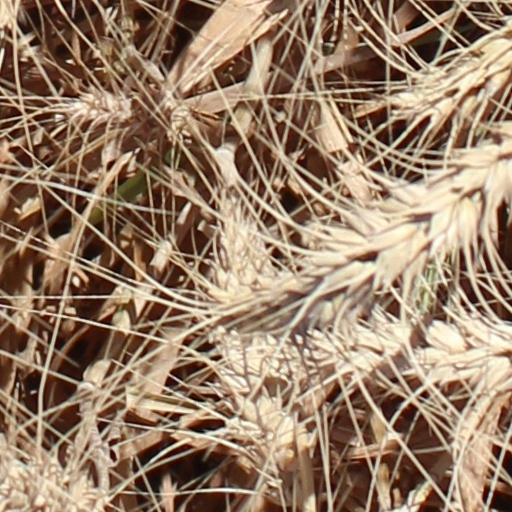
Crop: wheat